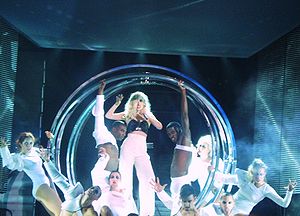
The Fame Monster
Gaga synger "Bad Romance" på turnéen The Monster Ball Tour.
The Fame Monster er Lady GaGa's tredje ep. Den blev udsendt i november 2009.